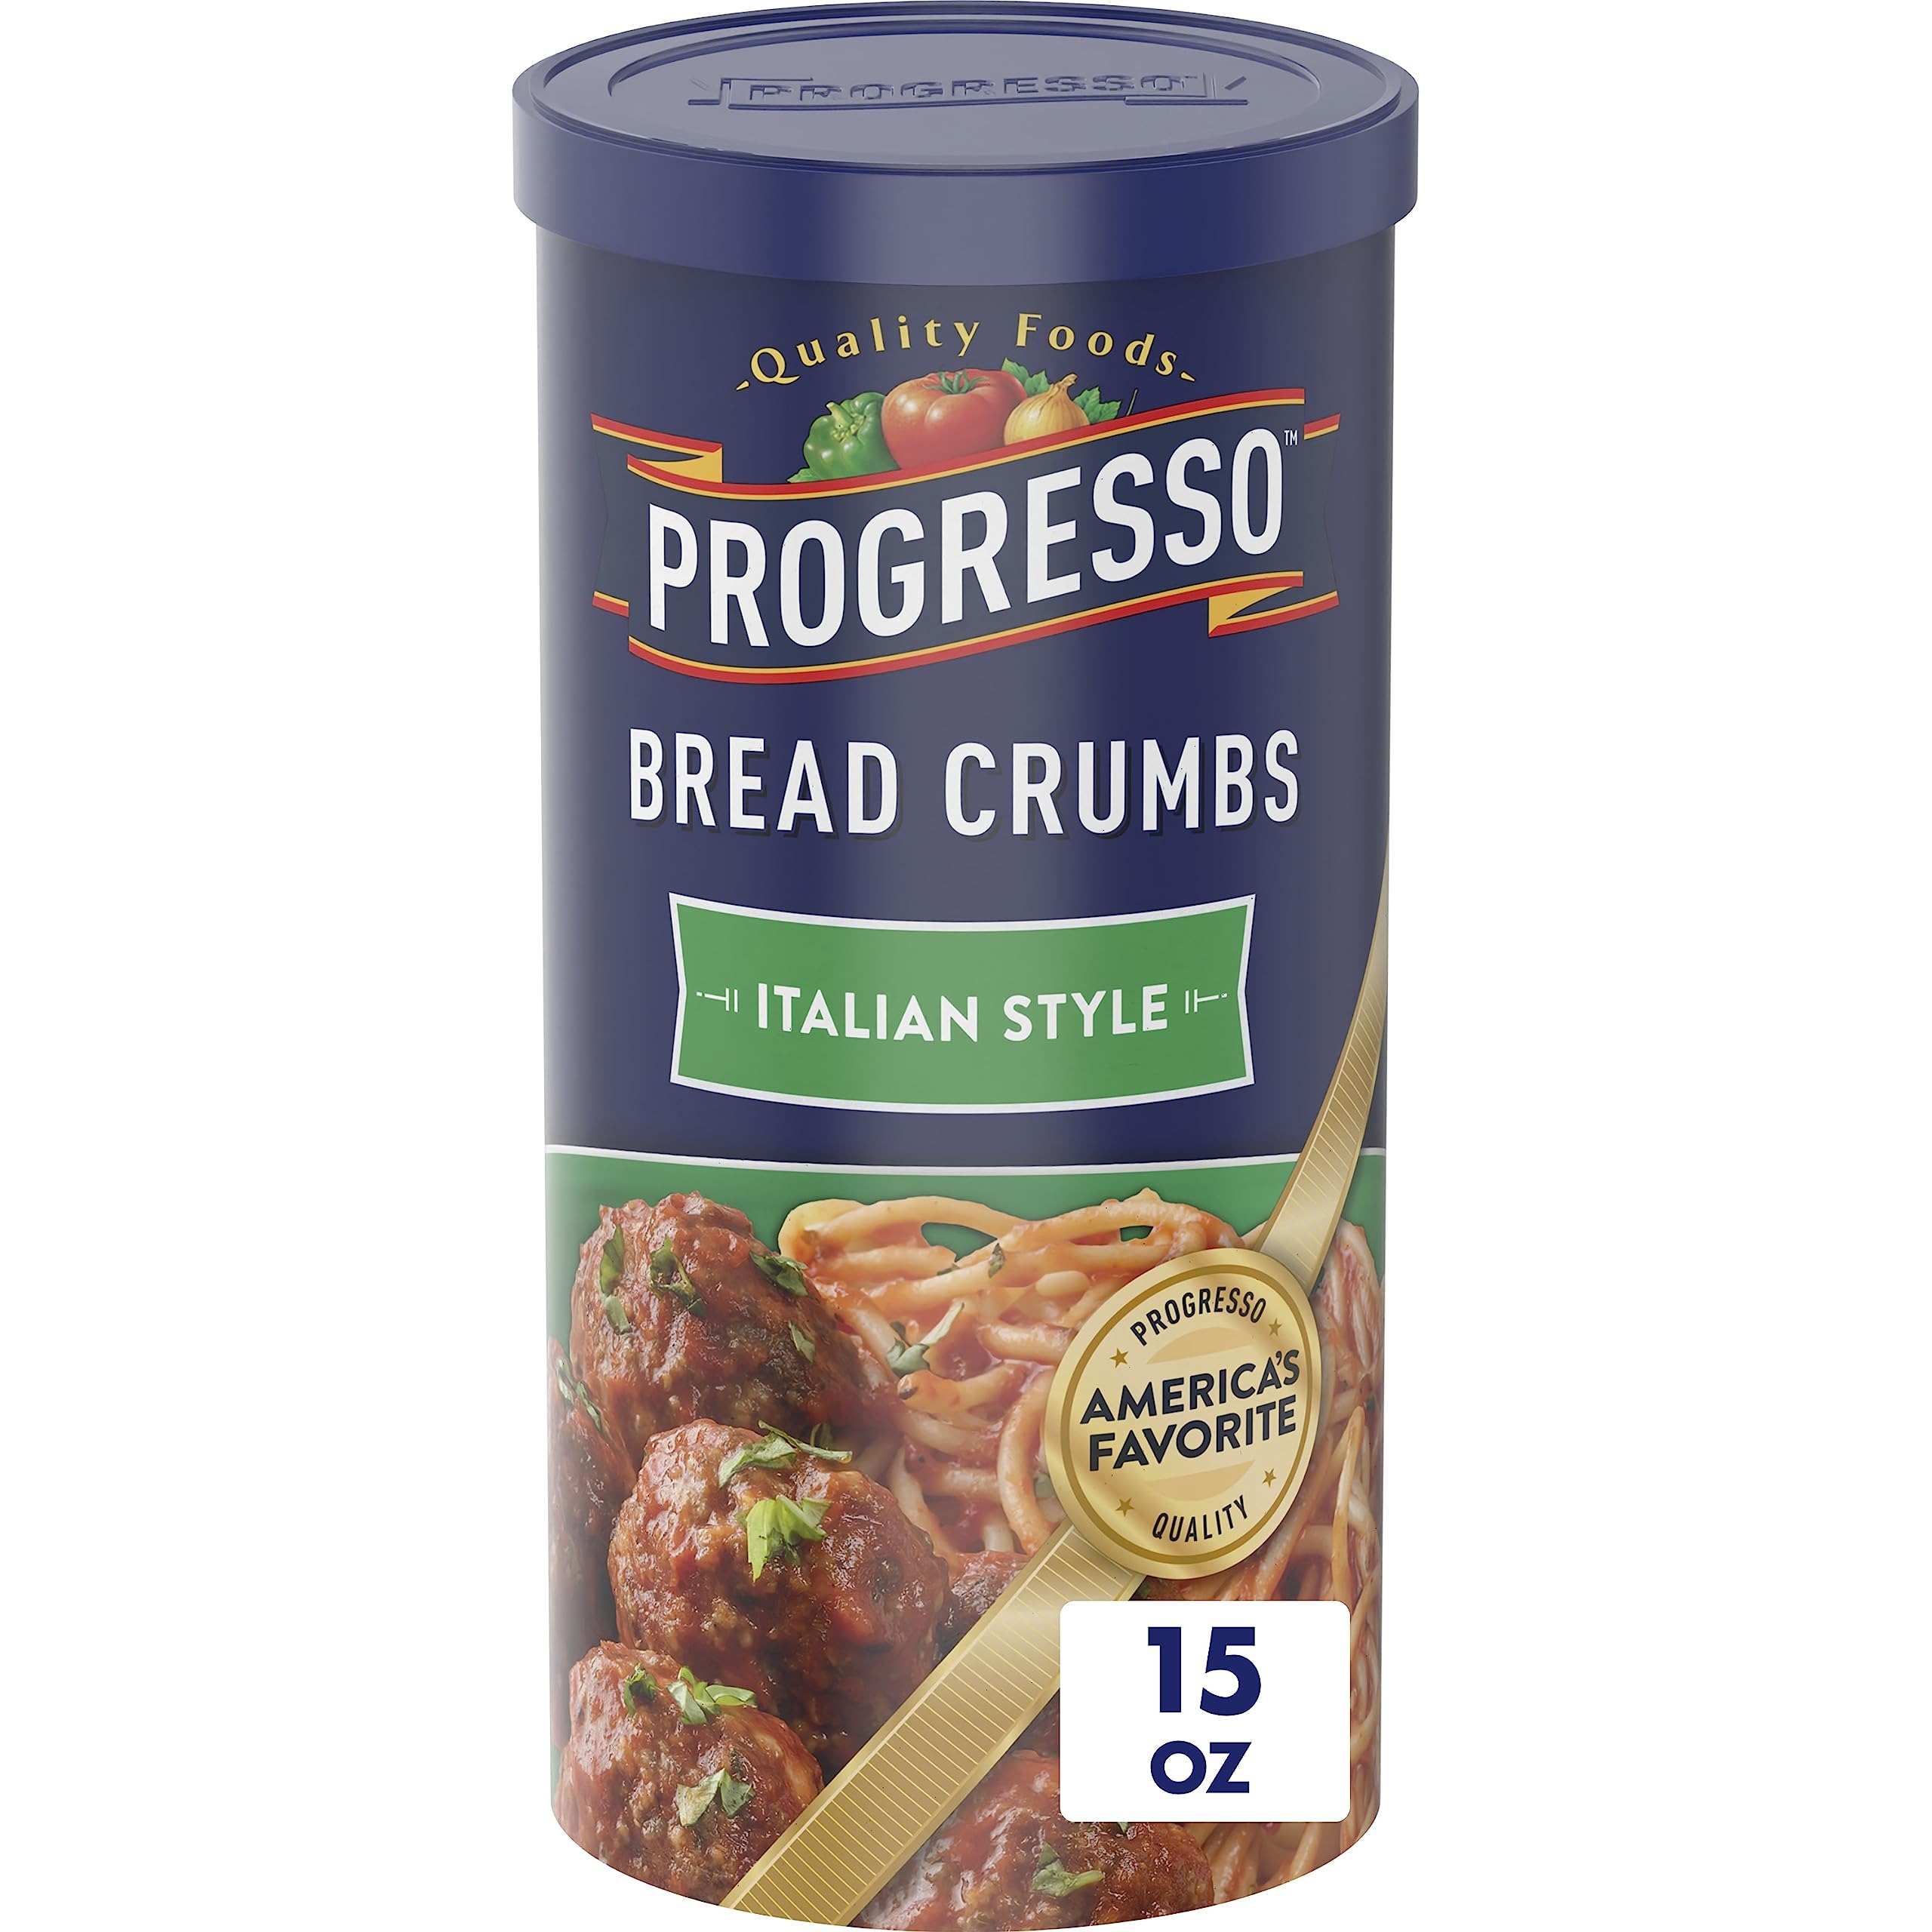
Item Name: Progresso, Italian Style Bread Crumbs, Pantry Staple, 15 oz
Bullet Point 1: BREAD CRUMBS: Add a toasty, crispy, satisfying crunch to your culinary creations; Great for cooking, baking, frying, and beyond
Bullet Point 2: ITALIAN STYLE: Savory herb, medium ground bread crumbs with an authentic Italian taste; Stock your food pantry with this kitchen staple
Bullet Point 3: VERSATILE: Try these flavorful bread crumbs for your next fried chicken or crispy casserole recipe; Make it your go-to meatball binder or breading for veggies and more
Bullet Point 4: AMERICA'S FAVORITE: Progresso quality is a favorite recipe ingredient among many chefs and home cooks; Based on 52 weeks of Nielsen sales data for bread crumbs ending 9/21/2023
Bullet Point 5: CONTAINS: One 15 oz container of Progresso Italian Style Bread Crumbs
Value: 15.0
Unit: Ounce

Price: 2.79